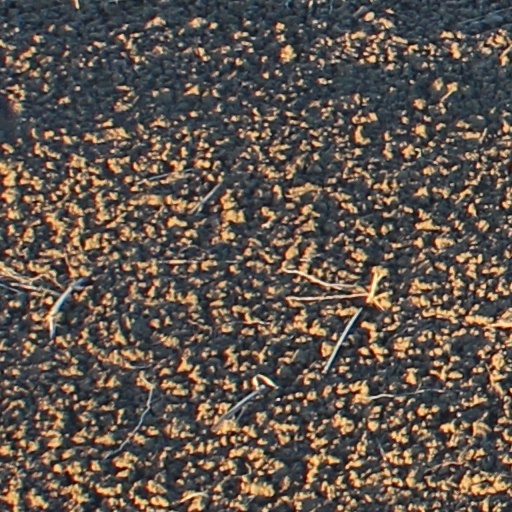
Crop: wheat